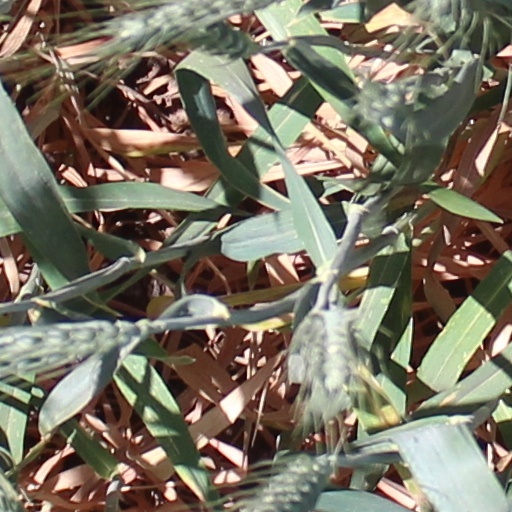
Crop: wheat